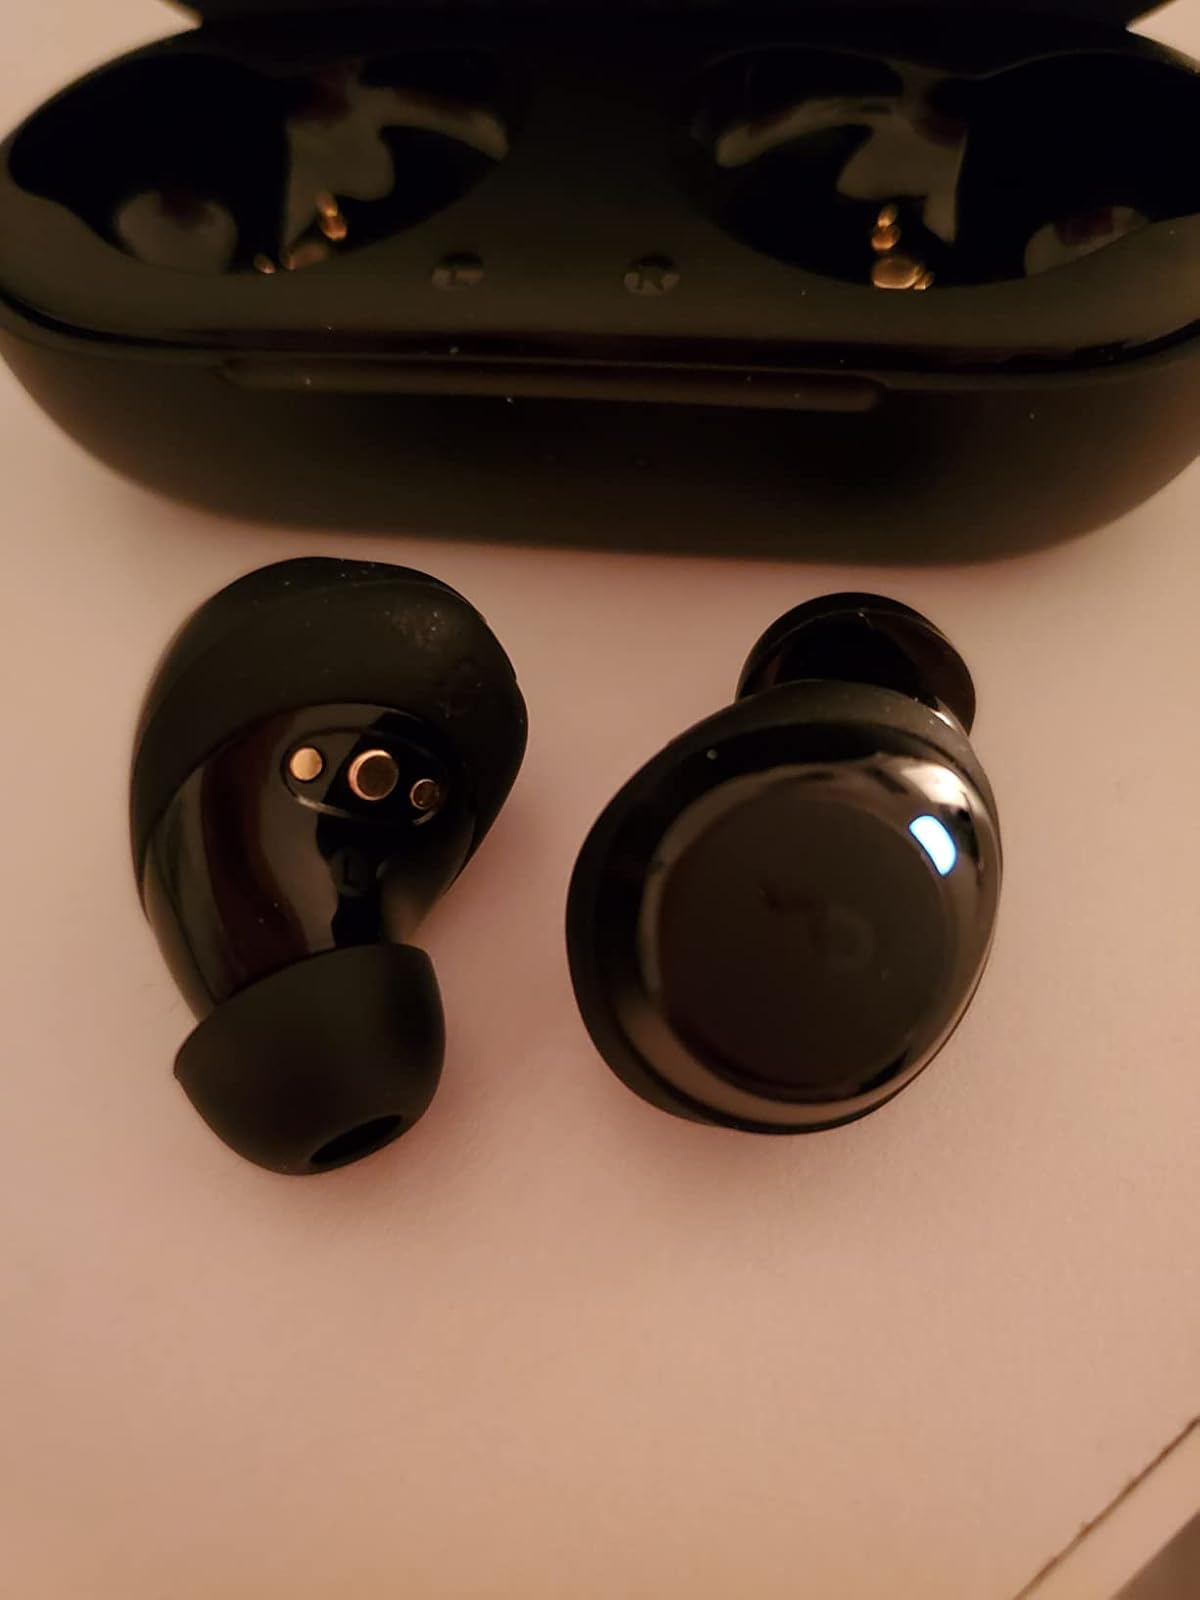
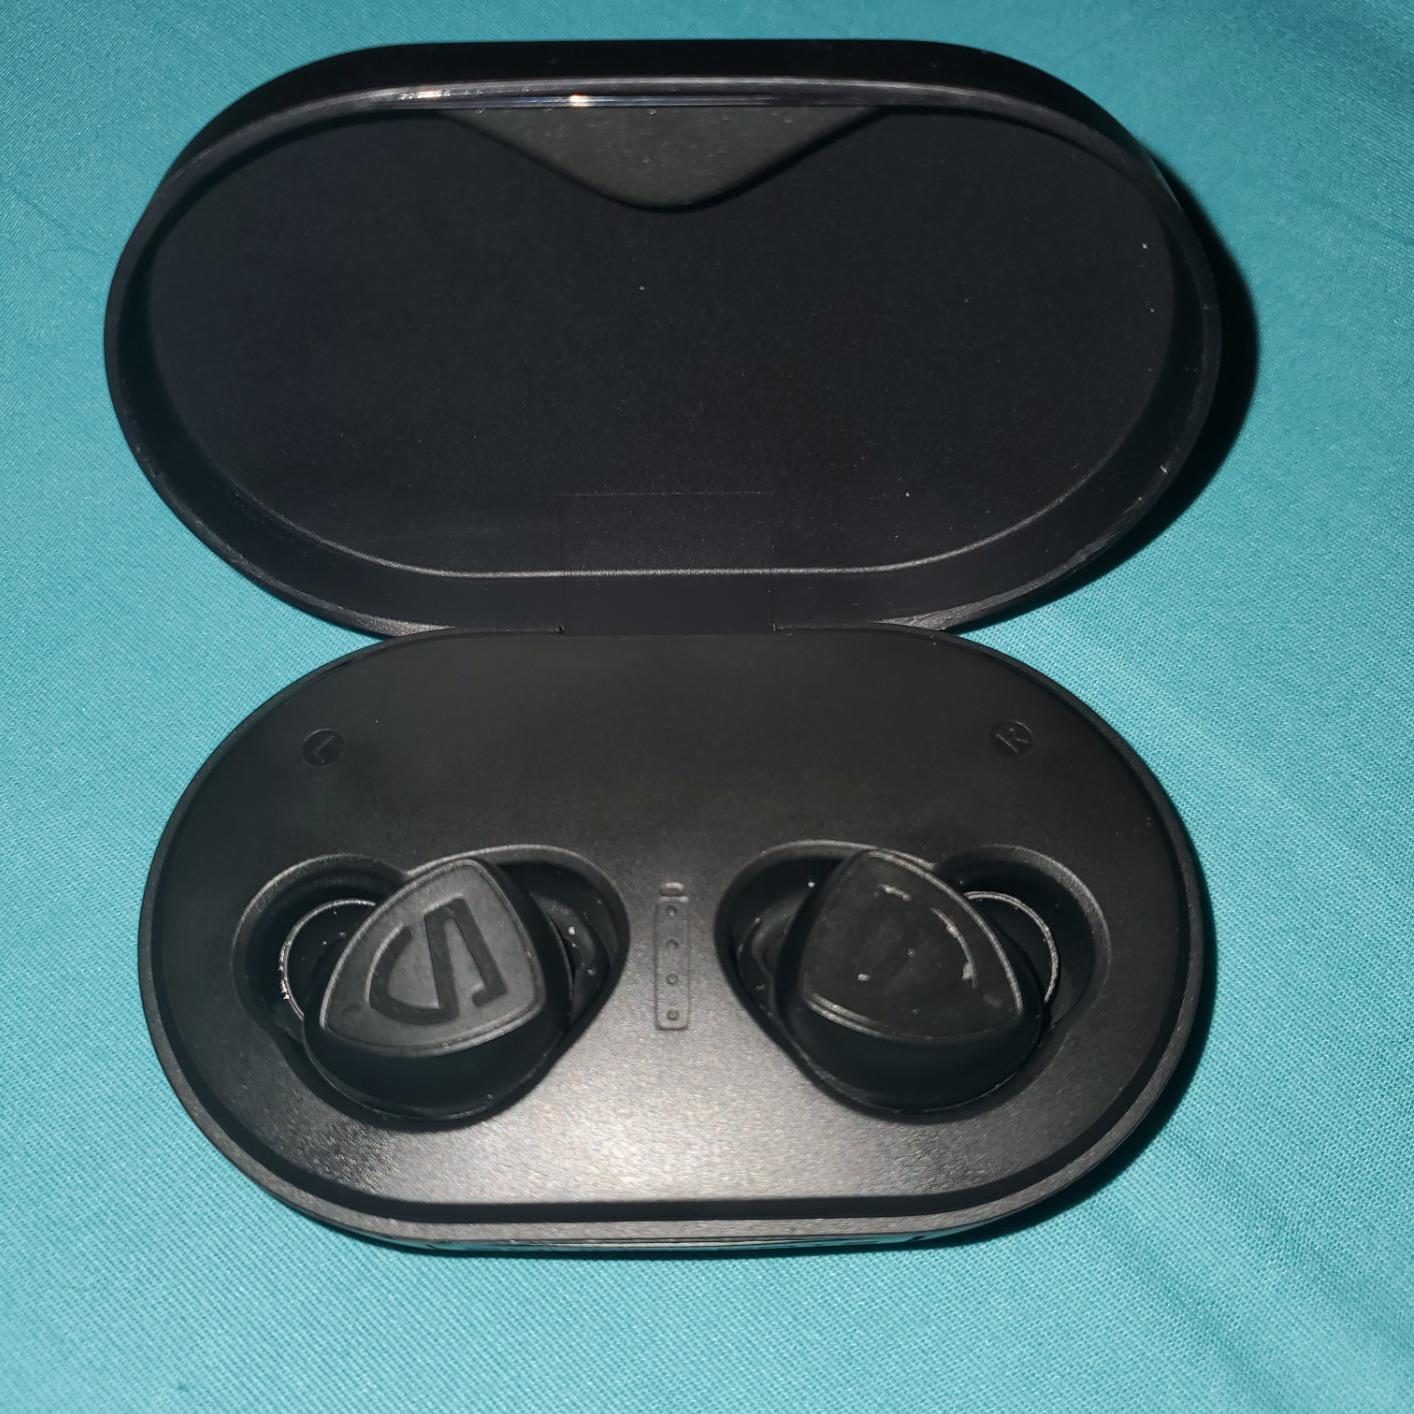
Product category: earbuds
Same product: no